Great Western Railway of Colorado

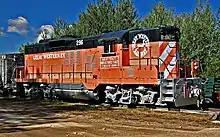
Great Western Railway GP-9 #296, built 1954, retired 2003. Now being restored at Heber Valley Railroad.

The Great Western Railway of Colorado operates about of track in Colorado and interchanges with the Union Pacific Railroad as well as the BNSF Railway. It is currently a subsidiary of OmniTRAX but was founded in 1902 to serve the Great Western Sugar Company and other sugar beet and molasses companies in Colorado, and built by another Great Western subsidiary, Loveland Construction Company. It also operated passenger services from 1917 to 1926. Their route consists of a line from Loveland to Johnstown, Colorado, where it splits to Miliken and Longmont. Going north out of Kelim is Windsor where once again the line splits to go to their industrial park and Greeley, or Fort Collins. It has since expanded service to include customers such as Anheuser-Busch, Eastman Kodak and Simplot.